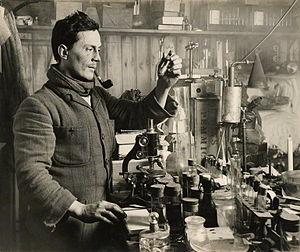
Edward Leicester Atkinson, né le 23 novembre 1881 et mort le 20 février 1929, était un chirurgien de la Royal Navy et un explorateur de l'Antarctique.